Ishikawajima Ne-20

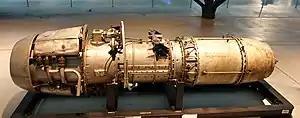
Ishikawajima Ne-20

The Ishikawajima Ne-20 was Japan's first turbojet engine. It was developed during World War II in parallel with the nation's first military jet, the Nakajima Kikka.